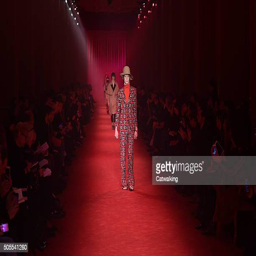
models walk the runway at the fashion show during fashion week